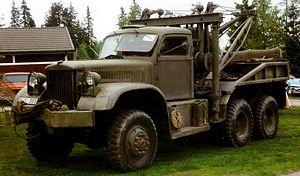
La Diamond T est un fabricant américain de camions et d'automobiles. Il a notamment produit un grand nombre de véhicules pour l'armée des États-Unis.